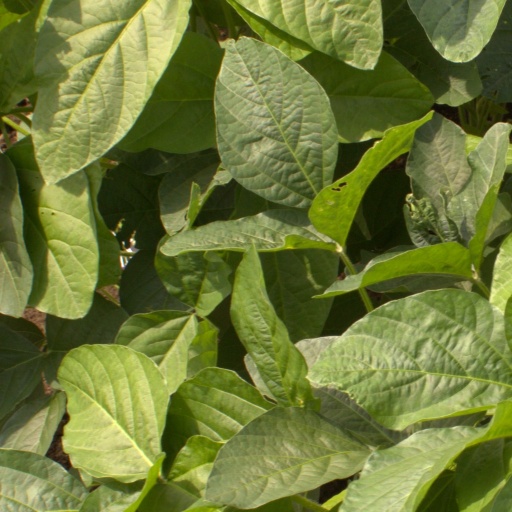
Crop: soybean